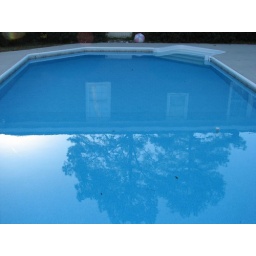
This is the reflection of my house and my two pine trees in the front yard........taken in my backyard.